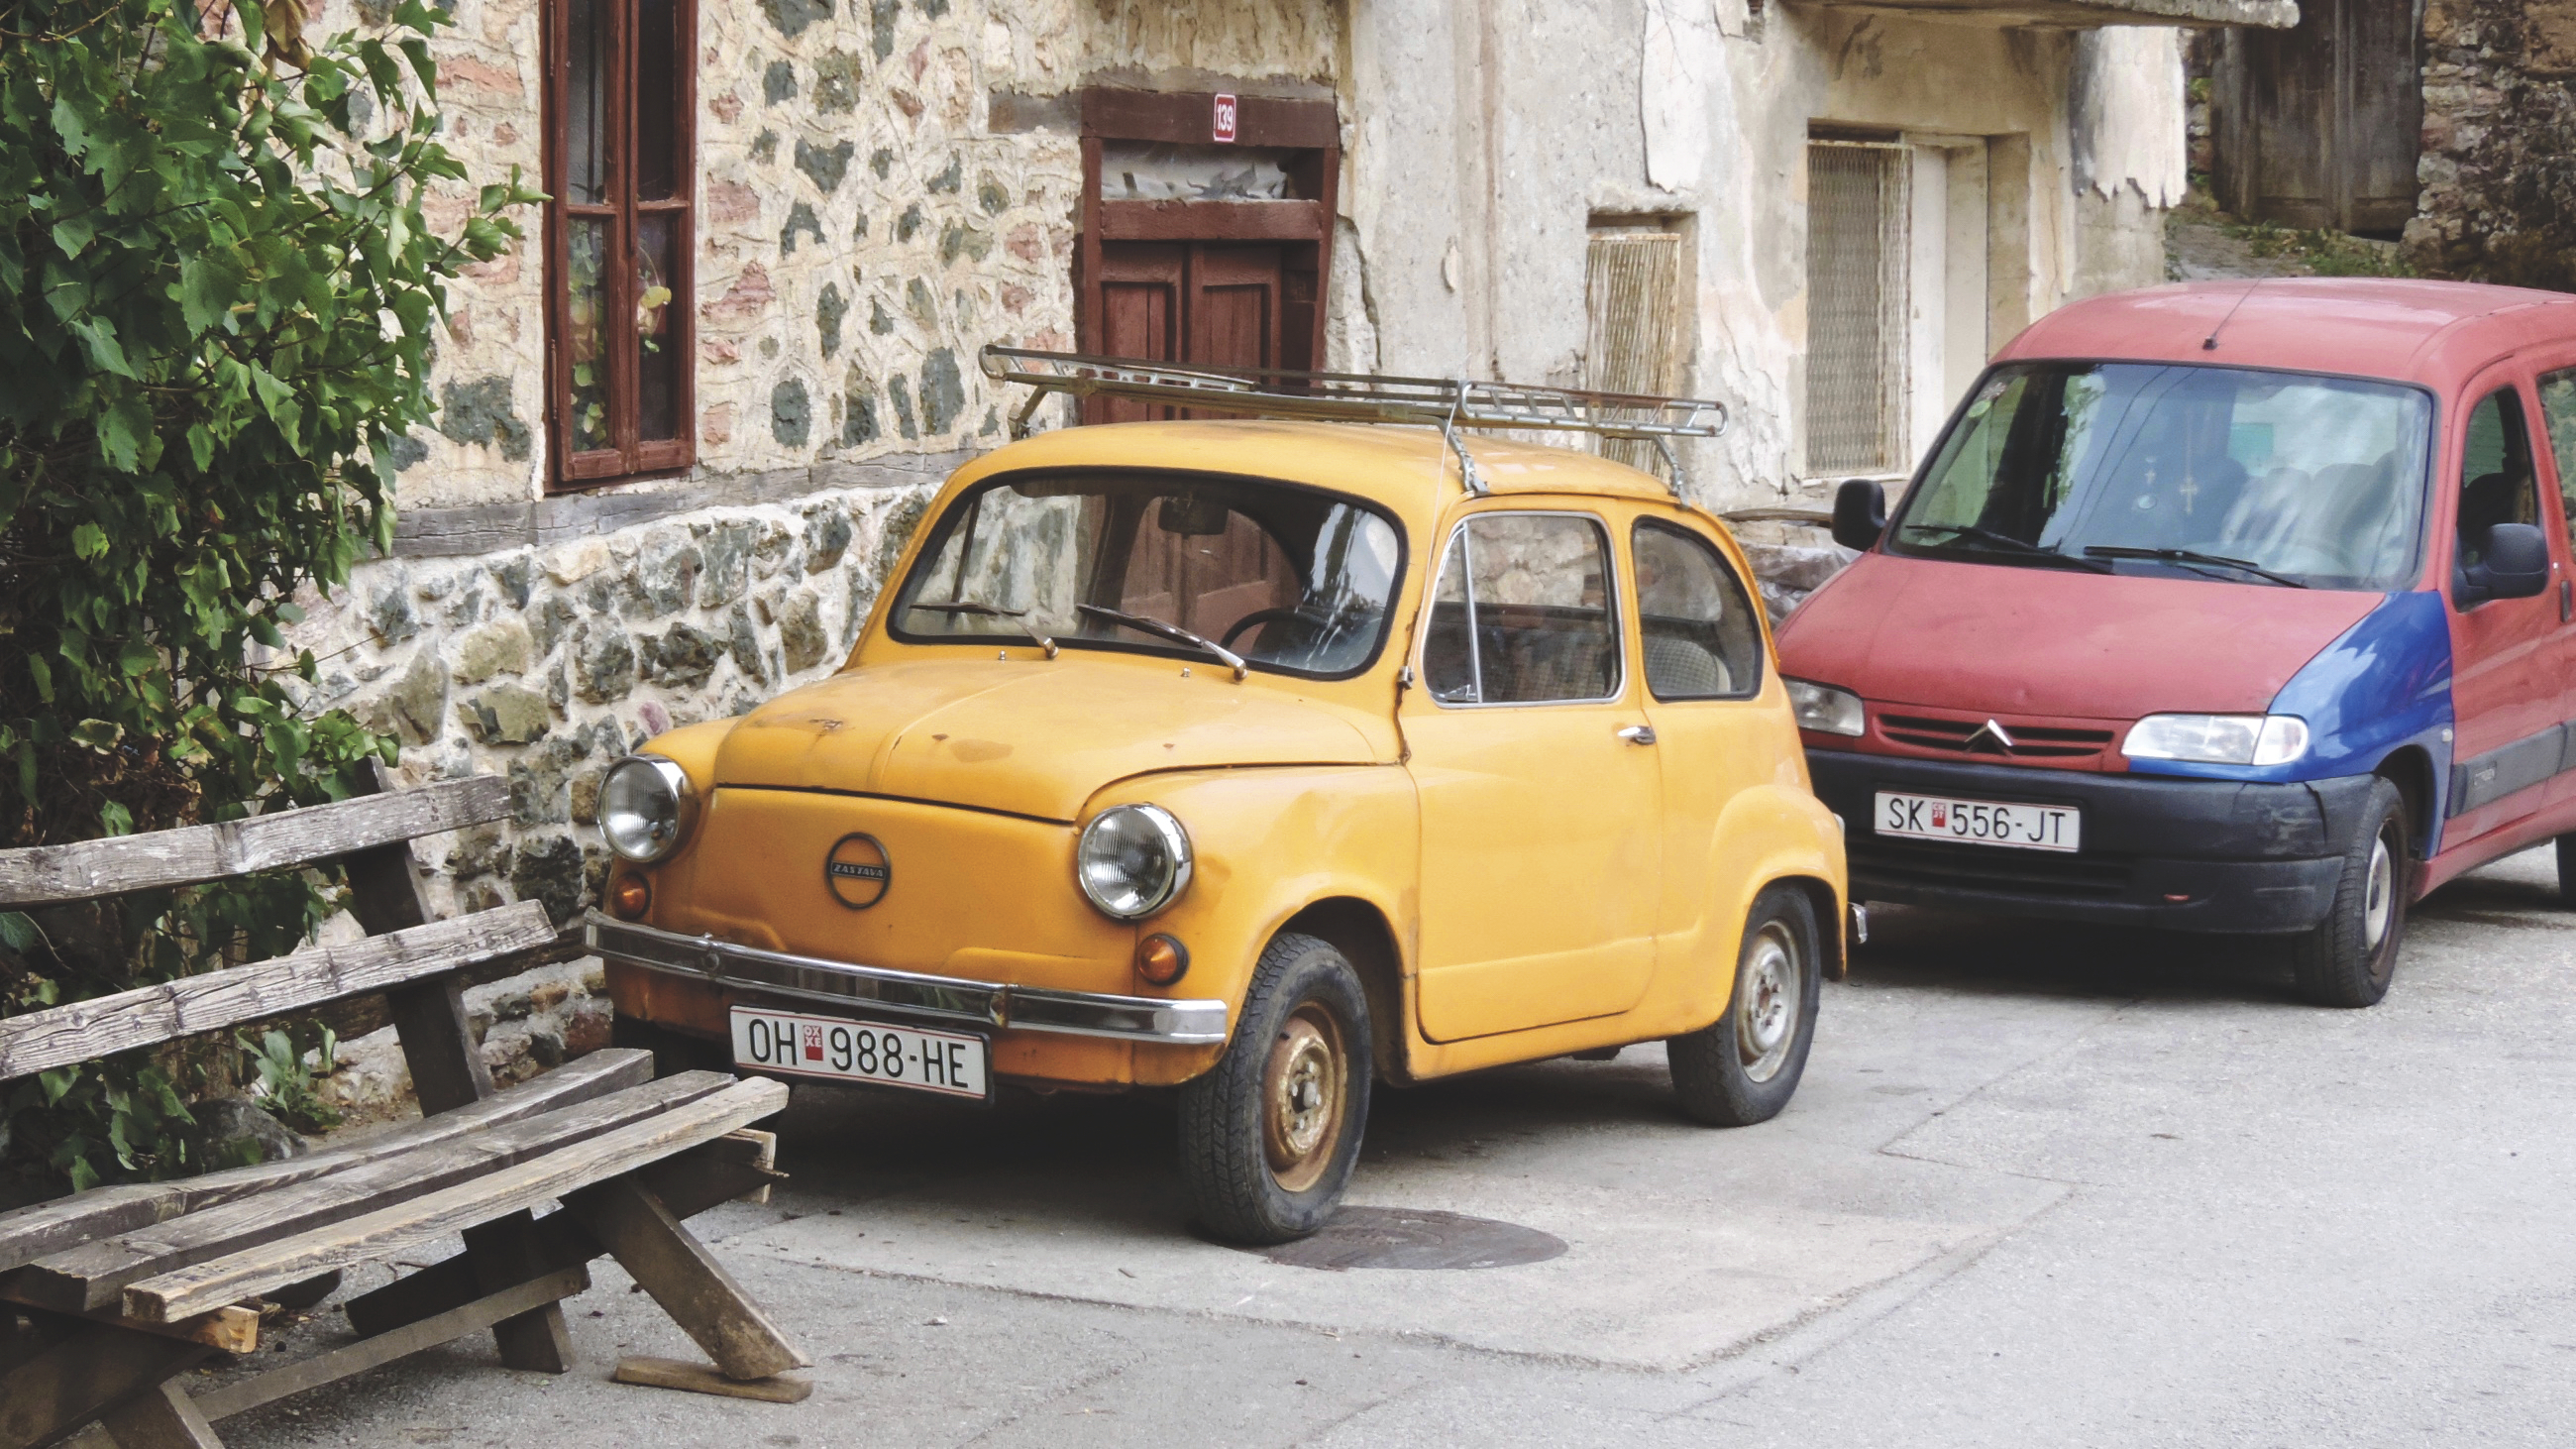
bench, car, vintage, old, vehicle, vintage car, cars, classic, antique car, city car, land vehicle, automobile make, subcompact car, fiat 600, zastava 750